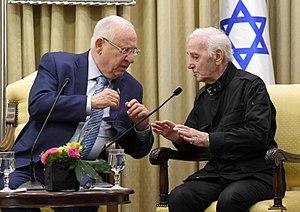
Charles Aznavour, né sous le nom de Shahnourh Varinag Aznavourian le 22 mai 1924 à Paris et mort le 1ᵉʳ octobre 2018 à Mouriès, est un auteur-compositeur-interprète, acteur et écrivain franco-arménien.